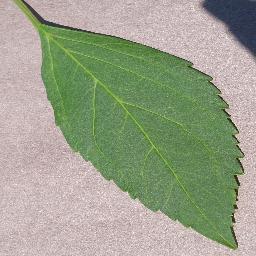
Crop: cherry
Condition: (including_sour)_healthy